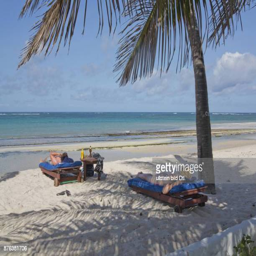
tourists sunbathe at holiday resort on the beach